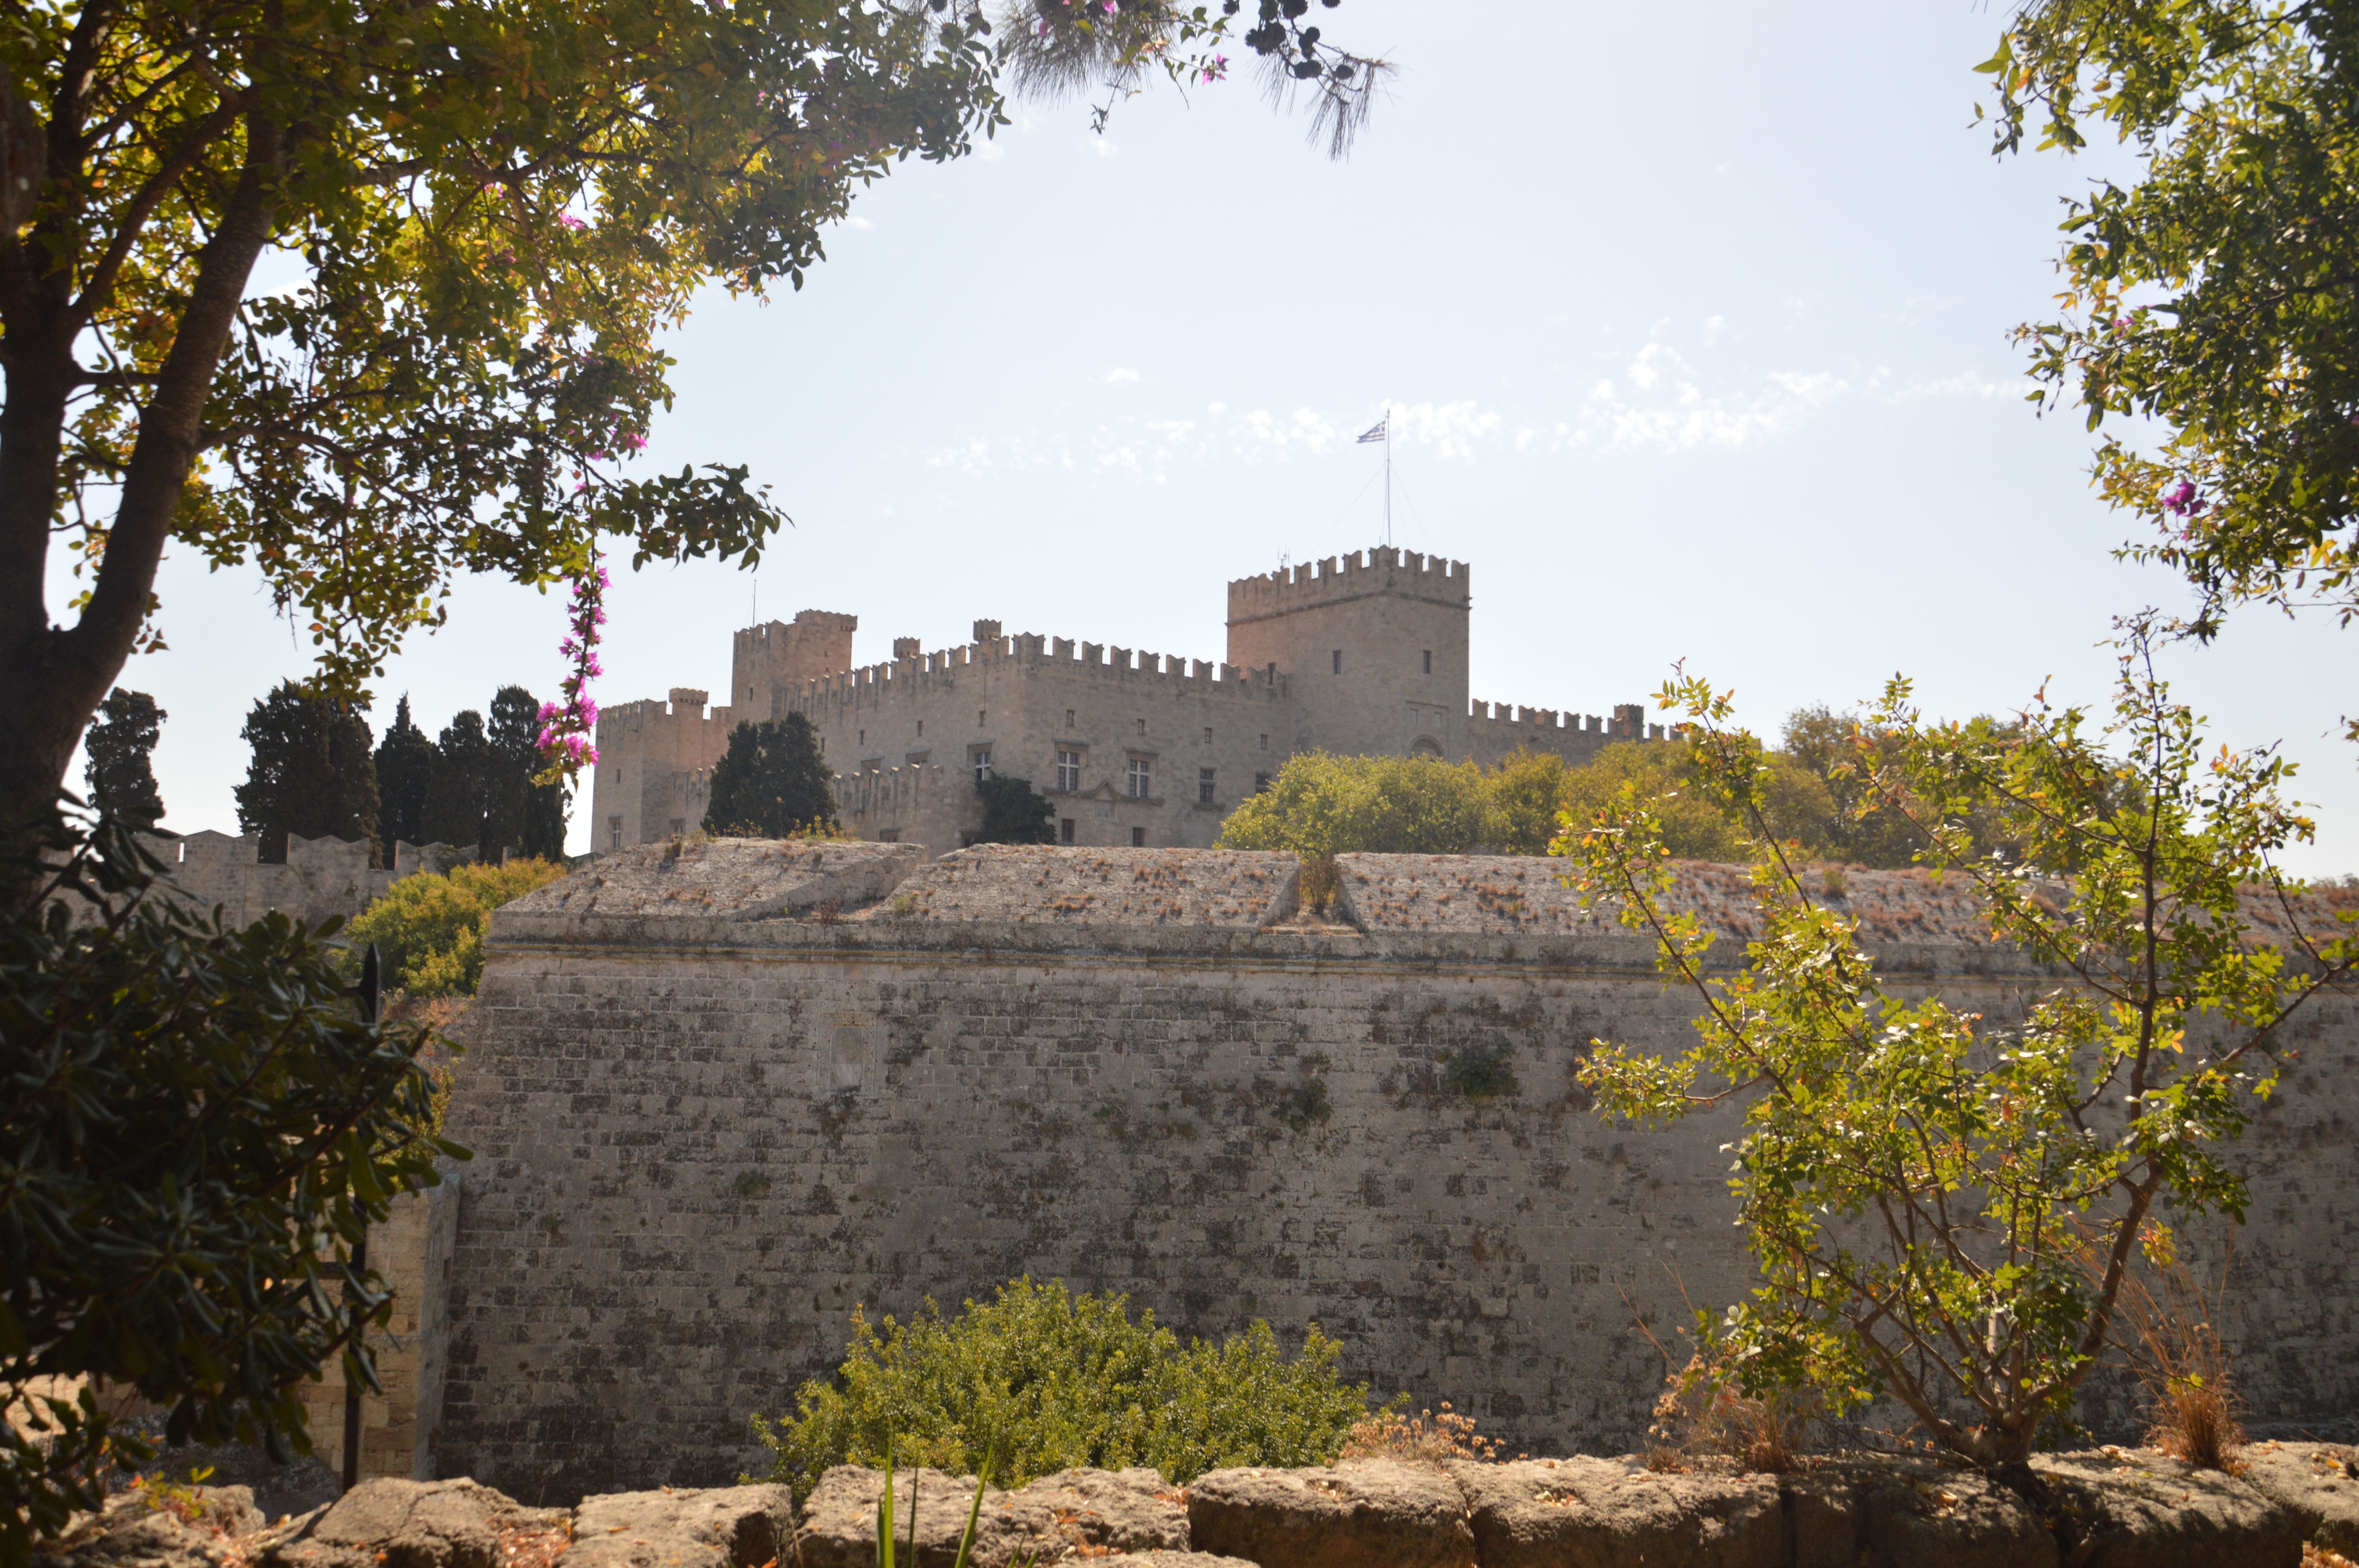
travel, medieval, old, island, town, historic, greek, architecture, europe, rhodos, vacation, greece, rodos, tourist, summer, building, rhodes, ancient, landmark, street, tourism, stone, people, editorial, unesco, city, market, heritage, mediterranean, knights, sky, plant, tree, vegetation, grass, landscape, castle, facade, medieval architecture, history, cloud, ancient history, stone wall, rock, turret, historic site, natural landscape, middle ages, house, archaeological site, fortification, village